2008 Atlanta Falcons season

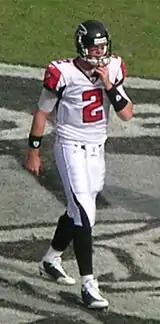
Matt Ryan was the Falcons first round pick in 2008 NFL draft.

On February 22, prior the start of the NFL Combine, the Falcons won a coin toss that gave them the 3rd overall pick in the 2008 NFL draft in a gathering with the Oakland Raiders and the Kansas City Chiefs to break a three-way-tie. Each team finished 2007 with a 4–12 record. Some experts said that the Falcons should have used this selection to pick LSU Defensive Tackle Glenn Dorsey, but the Falcons used their first-round pick to draft Boston College quarterback Matt Ryan. The Falcons also traded two of their second-round picks (No. 34 and No. 48) and a fourth-round pick (No. 103) with Washington Redskins to move to No. 21 overall and select USC tackle Sam Baker.